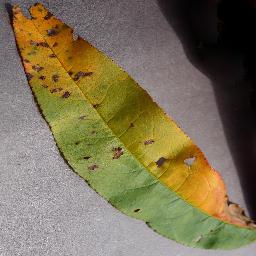
Label: Peach___Bacterial_spot